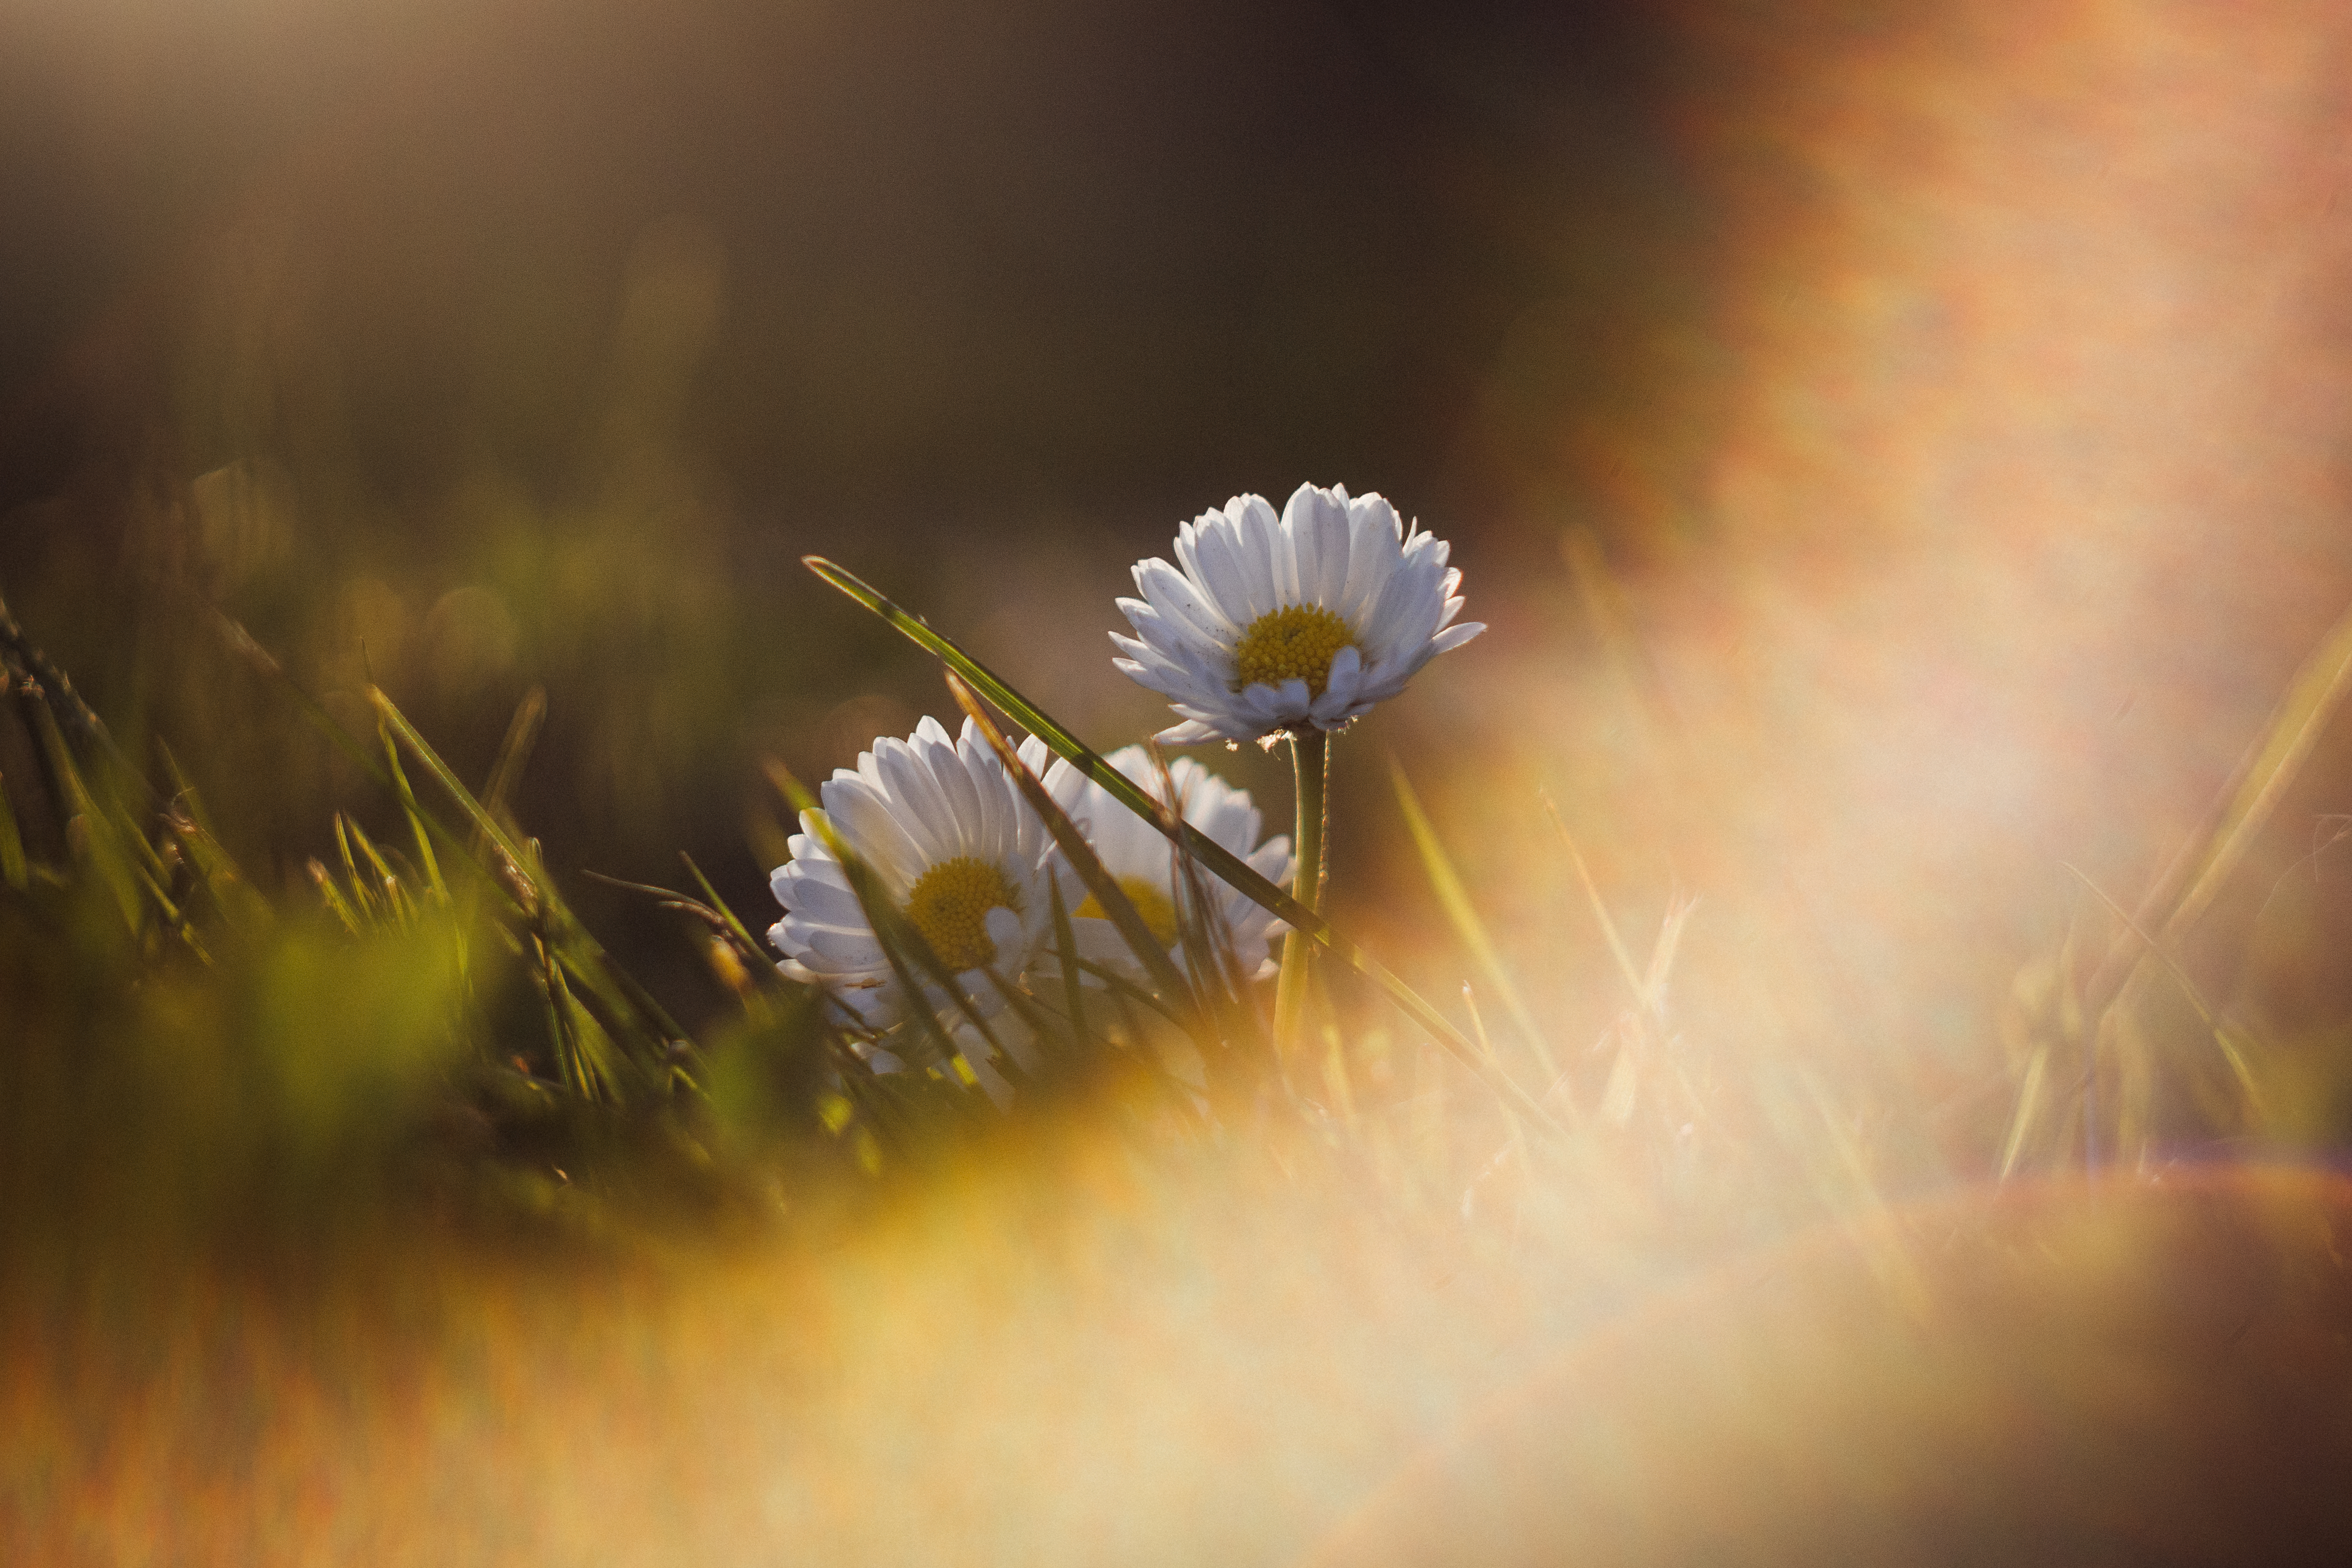
chamomile, sunset, nature, flower, dandelion, close up, macro photography, sunlight, plant, grass, morning, water, spring, wildflower, petal, sky, photography, daisy, daisy family, flowering plant, plant stem, aster